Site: brandenburg
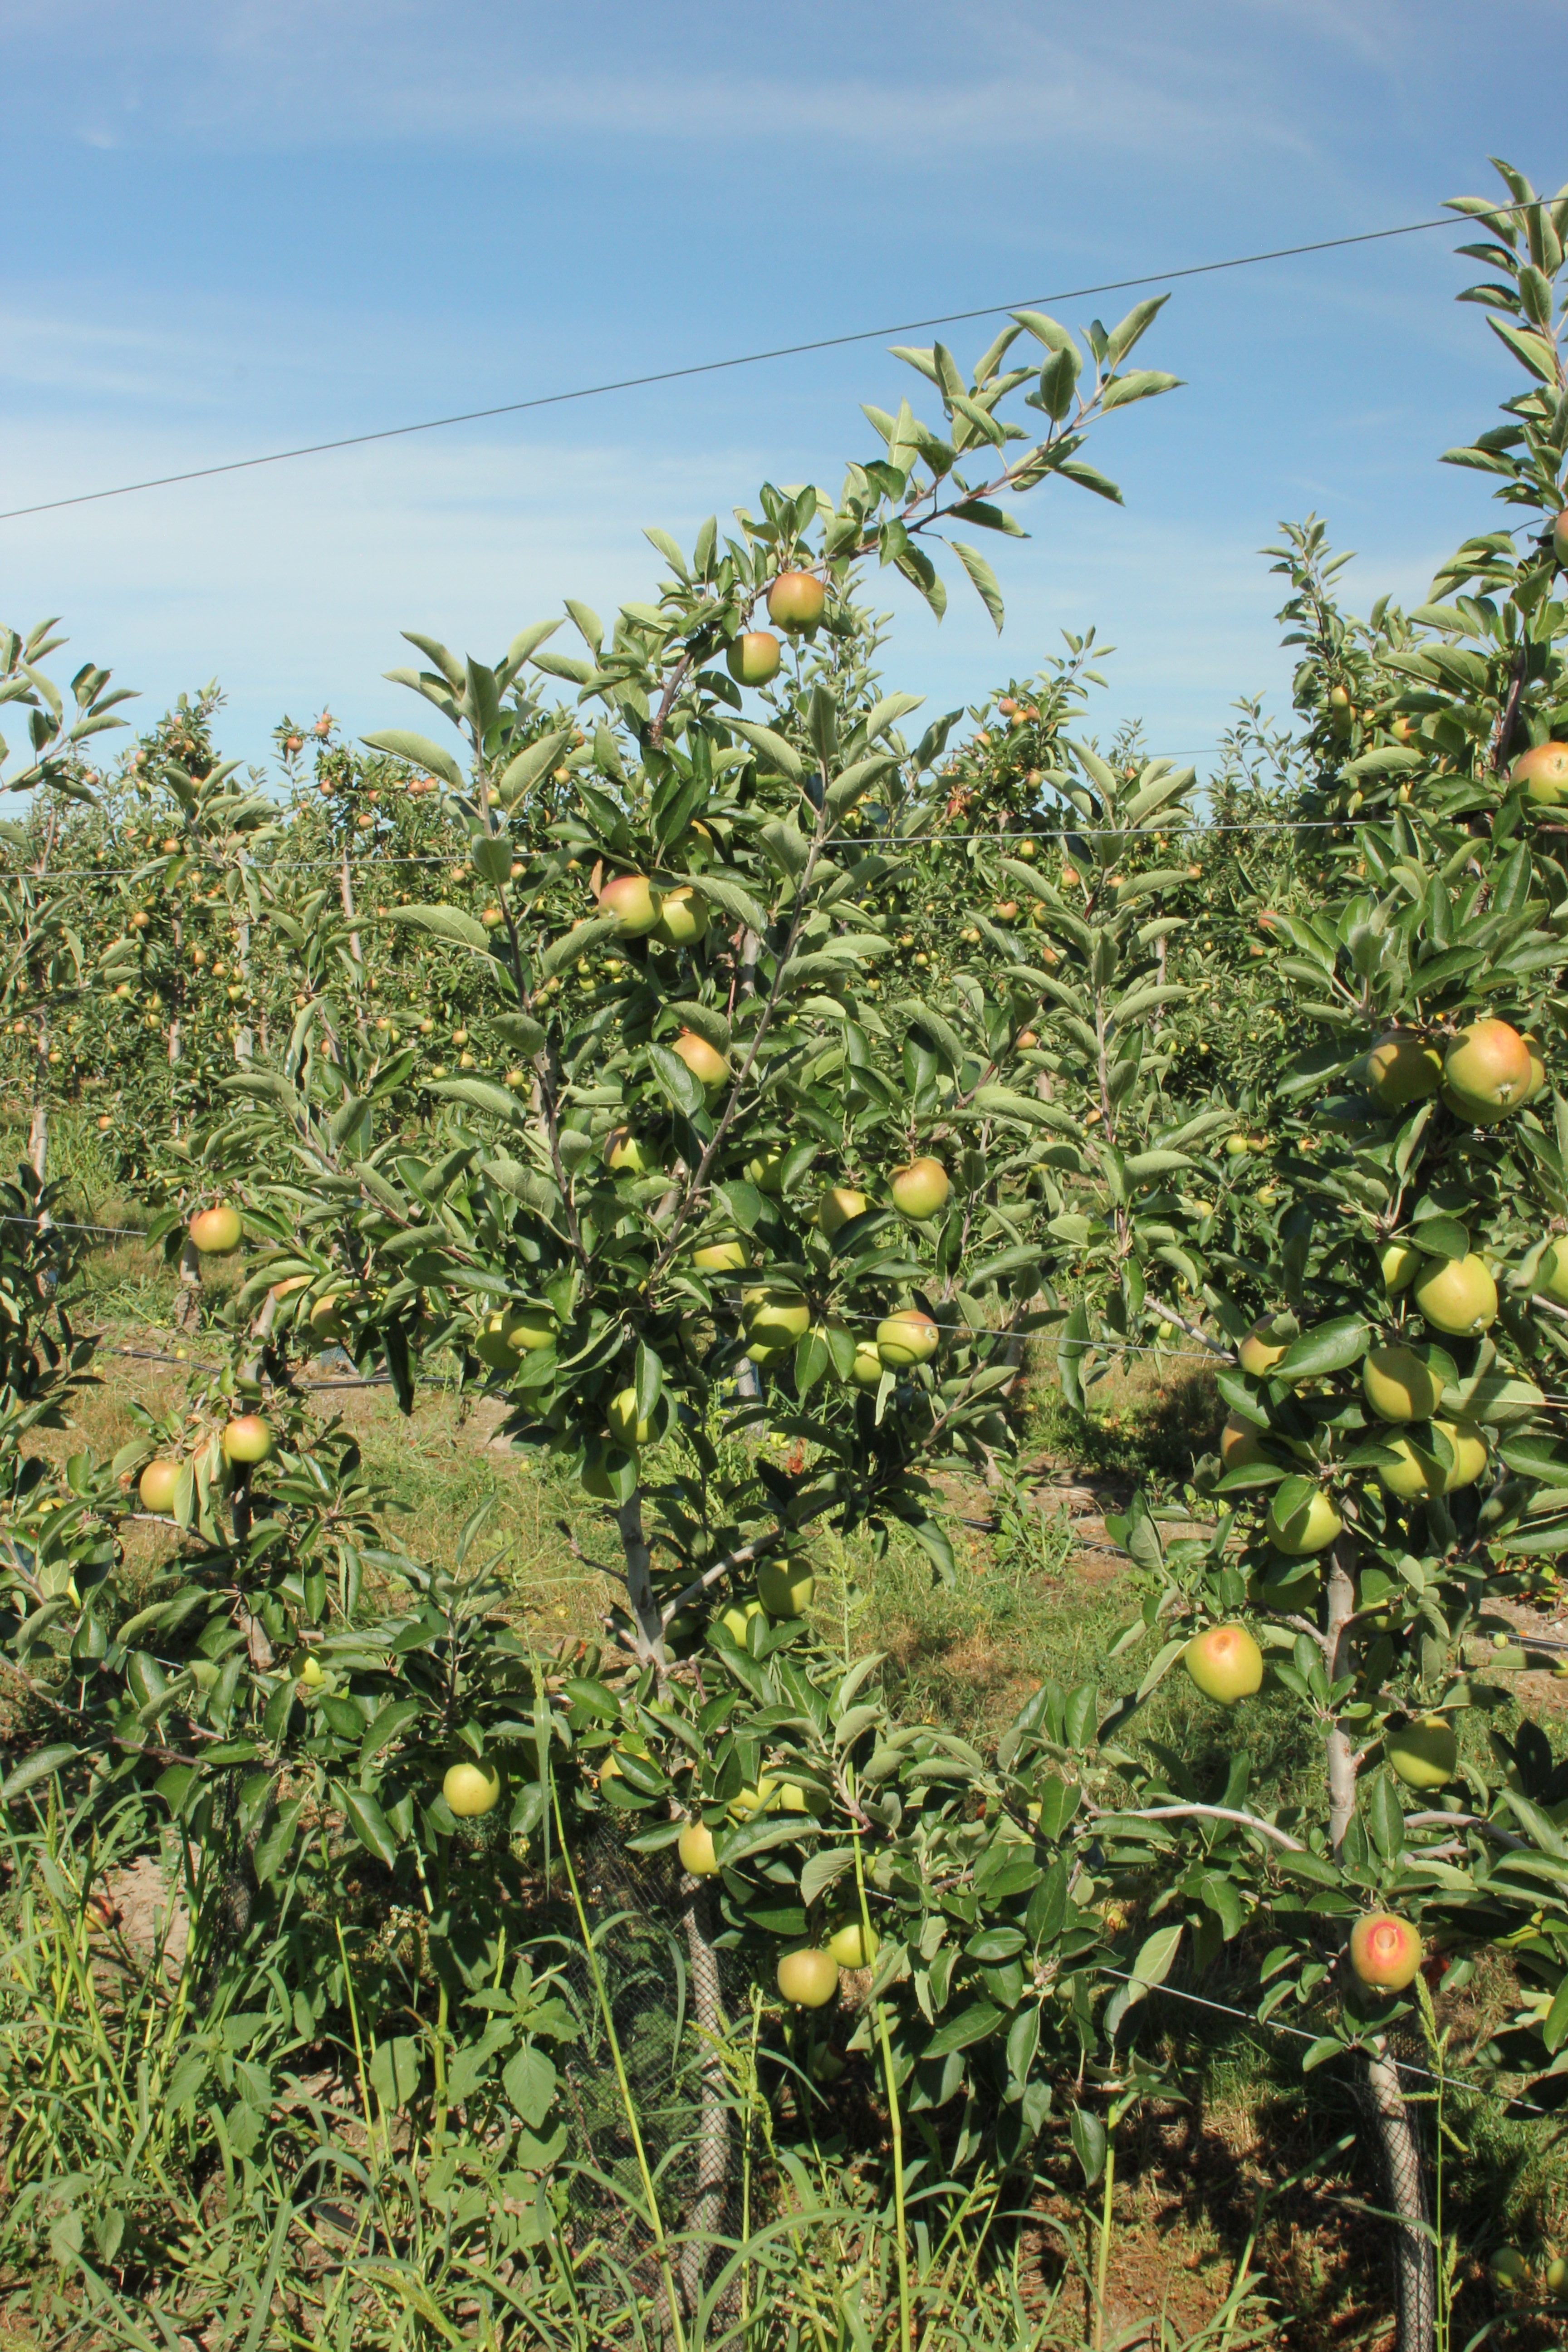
Growth stage (BBCH 77): Development of fruit